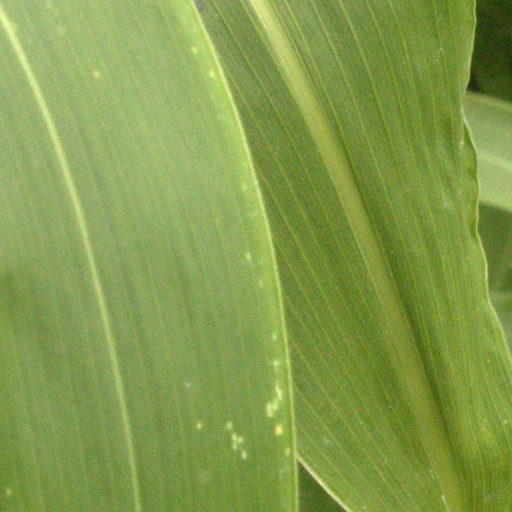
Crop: sorghum